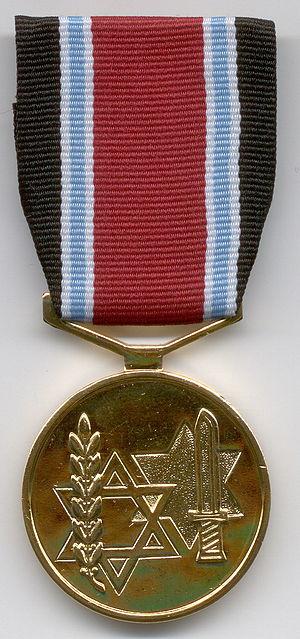
La médaille des Combattants contre les nazis est une décoration militaire israélienne attribuée aux vétérans de la Seconde Guerre mondiale.